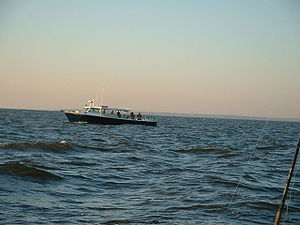
Chesapeake Bay / Fiskeindustri
En udlejningsbåd på Chesapeake Bay
Chesapeake Bay er det største flodudløb i USA. Det ligger som en bugt omkranset af Maryland og Virginia med udløb i Atlanterhavet. Chesapeake Bay afvander 166.534 km² – hele Washington DC og dele af New York, Pennsylvania, Delaware, Maryland, Virginia og West Virginia. Over 150 floder og vandløb har udløb i bugten.